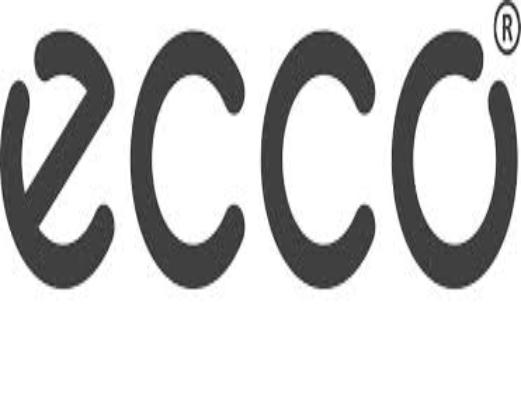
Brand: Ecco
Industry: Clothes